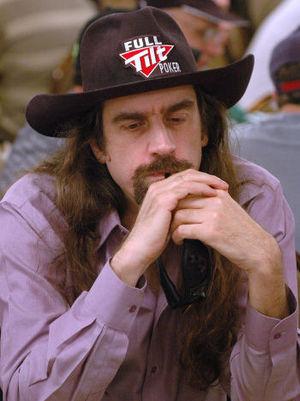
Chris Philip Ferguson, né le 11 avril 1963 à Los Angeles, en Californie, est un joueur de poker professionnel américain. Il a remporté le Main Event des World Series of Poker en 2000, et est l'un des dirigeants de la société Full Tilt Poker qui a fait faillite en 2011.